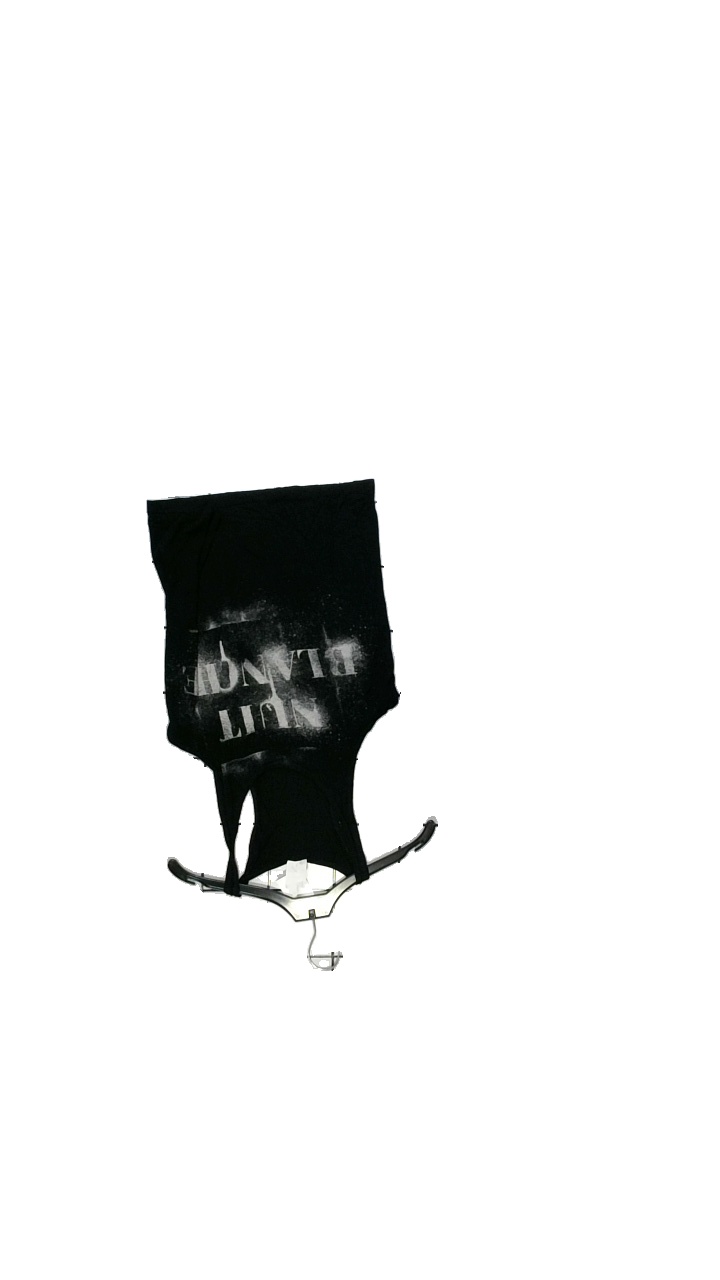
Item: Tank Top (Ladies)
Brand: Monki
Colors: Black, Grey
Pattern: Logo print
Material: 100% Viskos
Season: Summer
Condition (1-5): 2
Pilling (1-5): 3
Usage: Reuse
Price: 50-100